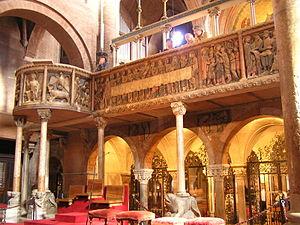
Anselmo da Campione, originaire du diocèse de Côme, est un tailleur de pierre et sculpteur italien, actif entre la seconde moitié du XIIᵉ et le début du XIIIᵉ siècle.